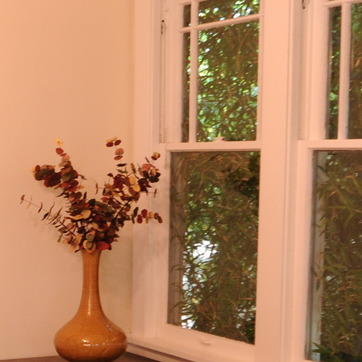
Material: glass